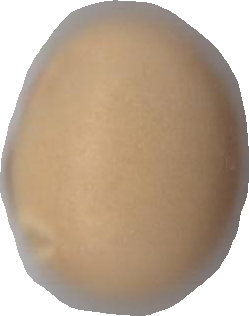
Variety: Dega